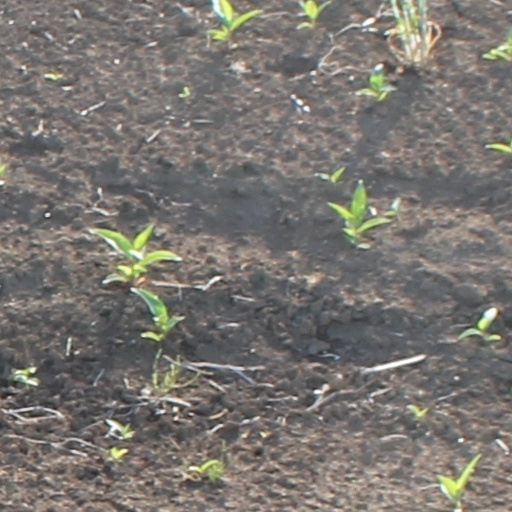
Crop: wheat